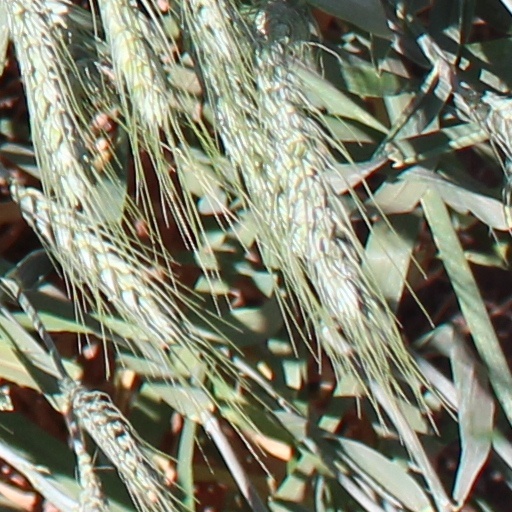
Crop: wheat